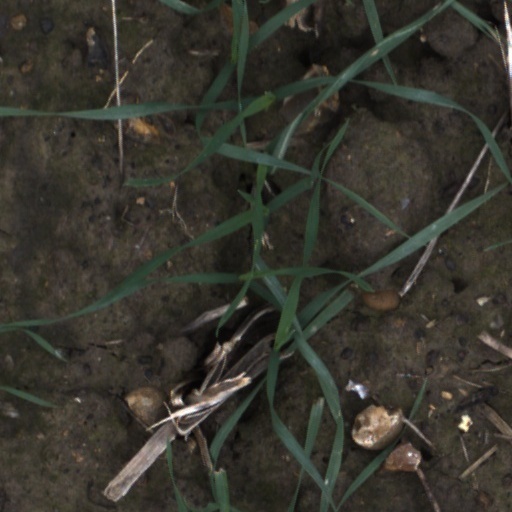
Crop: wheat